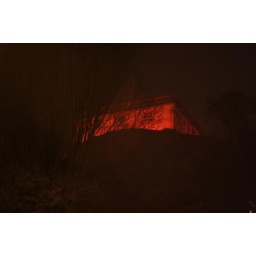
castle red above